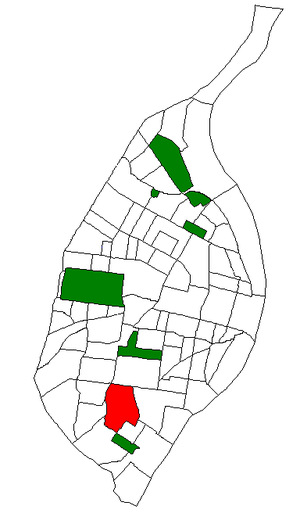
Bevo Mill est un quartier situé dans le sud de Saint-Louis, dans le Missouri.